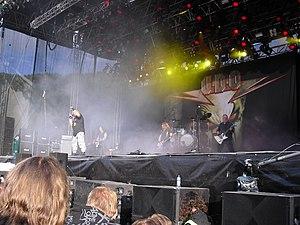
U.D.O. est un groupe de heavy metal allemand, originaire de Solingen. Il est originellement fondé par le chanteur Udo Dirkschneider en 1987 à la suite de sa séparation avec le groupe Accept. Le groupe publie son premier album, Animal House en 1987. Le groupe publie son quinzième et dernier album en date, Decadent le 23 février 2015.